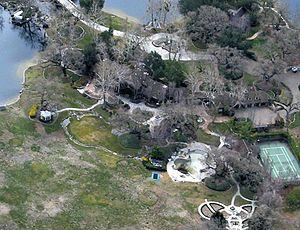
Le ranch de Neverland est une propriété privée de 2 700 hectares située à Los Olivos, dans le comté de Santa Barbara, en Californie. Elle appartenait à Michael Jackson qui l'avait achetée en 1988 et transformée en immense parc d'attractions. Le ranch tire son nom de « Neverland », le Pays imaginaire de Peter Pan où les enfants ne grandissent jamais.